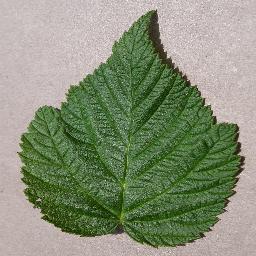
Label: Raspberry___healthy